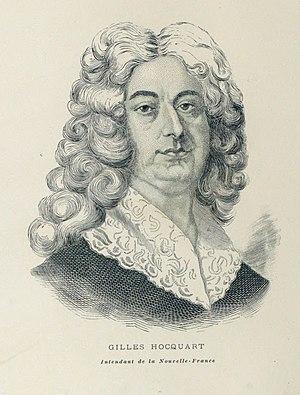
Gilles Hocquart, intendant de la Nouvelle France et de Brest sous Louis XV
Gilles Hocquart fut intendant de la Nouvelle-France de 1729 à 1748.
L'intendant de la Nouvelle-France, officiellement Intendant de justice, police et finance en nos pays de Canada, Acadie et Isle de Terreneuve et autre pays de la France septentrionale, est le chef civil de la colonie. D'autorité semblable à celle du gouverneur, son influence est cependant plus grande de par le nombre de dossiers dont il a la responsabilité.
La Bretagne est un navire de guerre français en service de 1766 à 1796. C'est un vaisseau de ligne de premier rang, portant 100 canons sur trois ponts. Il est lancé dans la période de sursaut patriotique qui suit les défaites de la guerre de Sept Ans.
En France, un ordonnateur est un agent d'autorité placé à la tête d'un ministère, d'une collectivité territoriale, d'un établissement public ou d'un service qui a, outre ses fonctions d'administrateur, la compétence du pouvoir de décision financière. Cependant, selon le principe d'indépendance entre les ordonnateurs et les comptables, il n'a pas la compétence de manier directement les deniers publics.